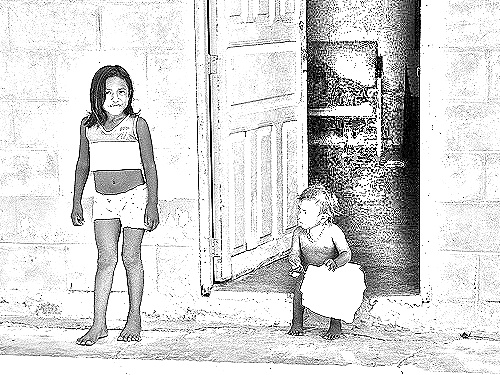
Portrait style: Sketch Portrait